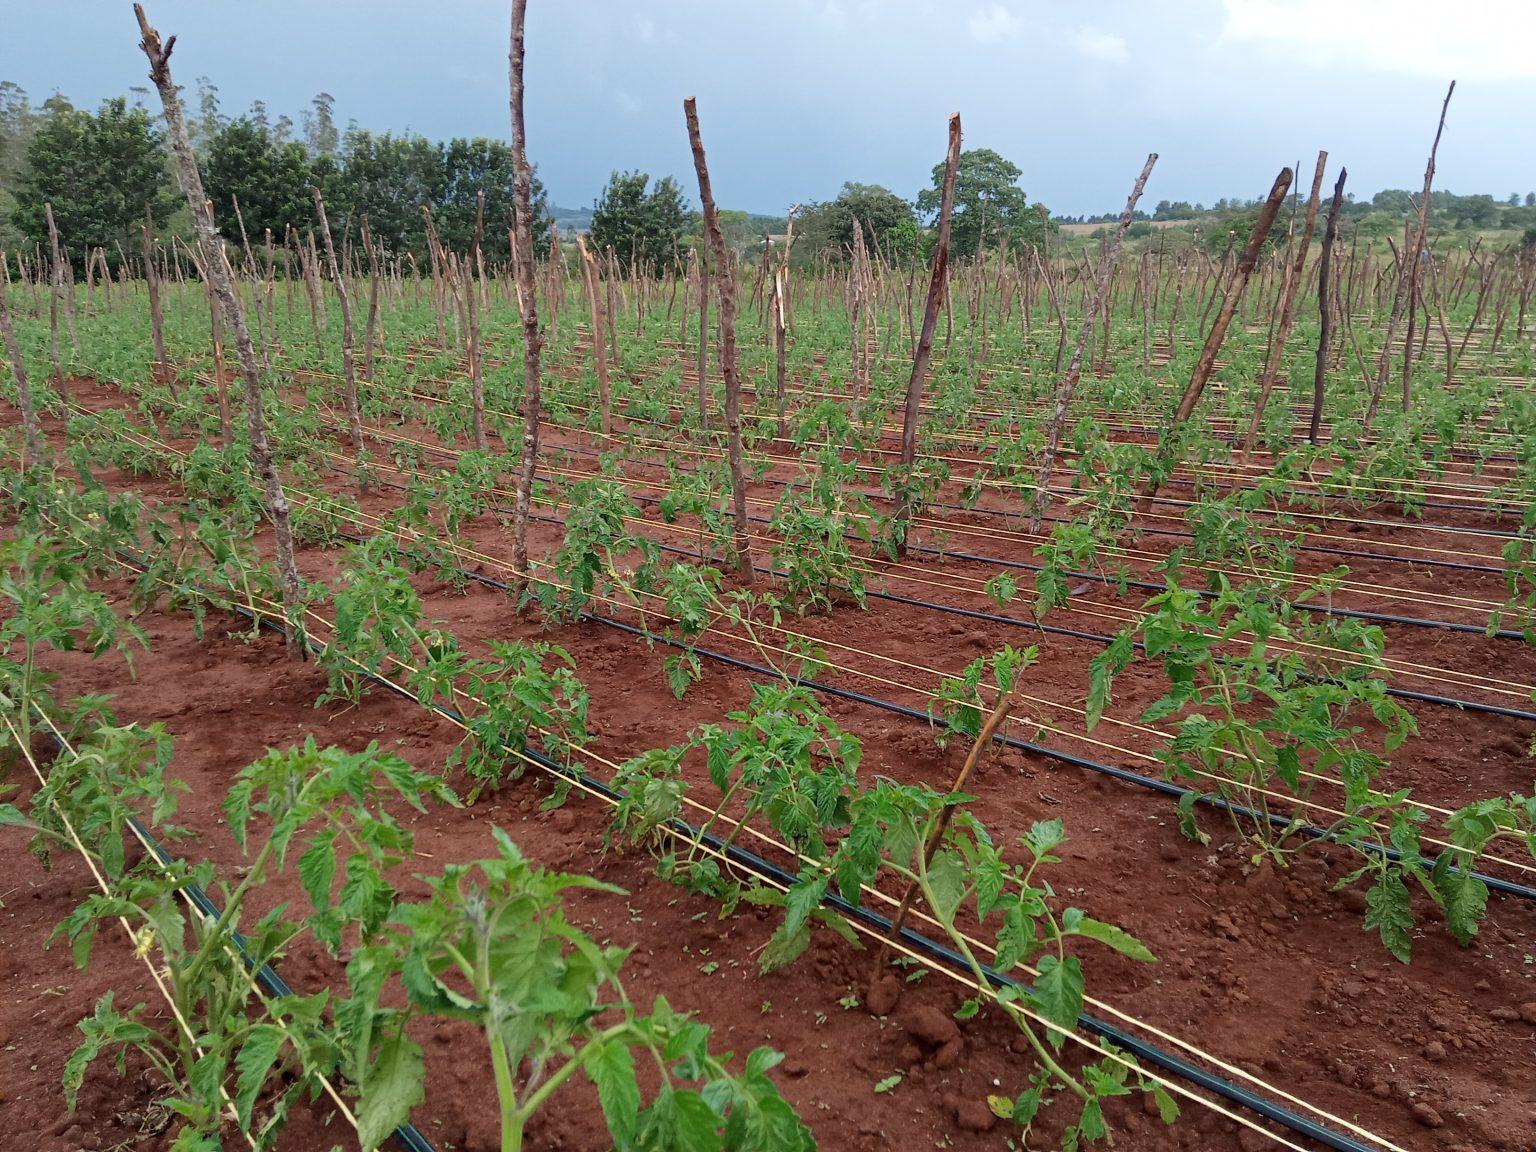
Eneo kubwa la wazi lililo tambarale, lililo mfano wa shamba ama bustani, lililo pandwa miche iliyoota na kuchipua kwa rangi ya Kijani kibichi, likiashiria kuwa ni eneo la shamba linalotumika kwaajili ya uzalishaji  wa mazao ya biashara.